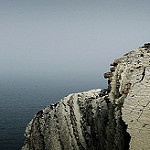
Scene: Outdoor